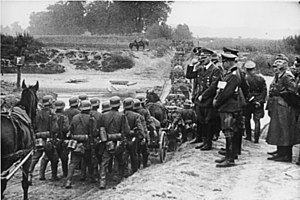
Felttoget i Polen i 1939 / Detaljer om kampagnen / Fase 1: Tysk invasion
Felttoget i Polen i 1939, som den tyske generalstab gav kodenavnet Fall Weiss, udløste 2. verdenskrig og blev gennemført af Tyskland, Sovjetunionen samt en lille slovakisk styrke, der støttede Tyskland.